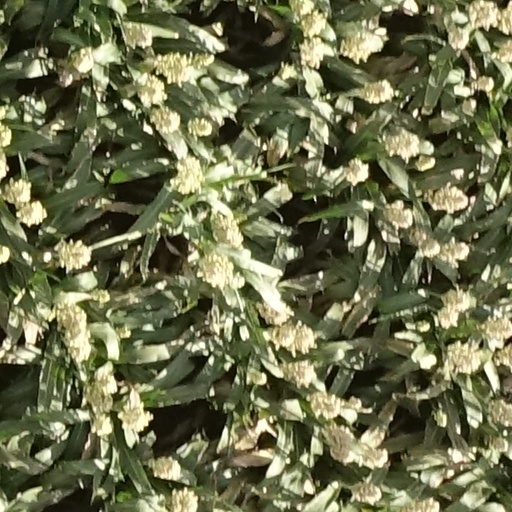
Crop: sorghum